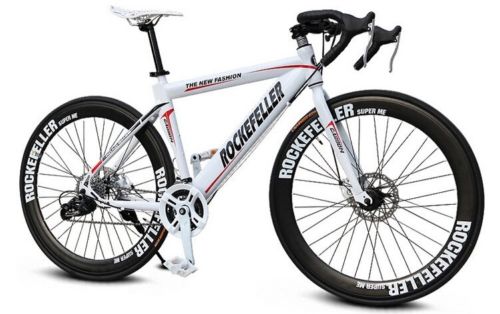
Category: bicycle